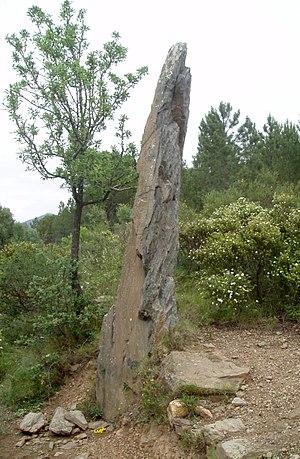
Cette liste non exhaustive recense les principaux sites mégalithiques en Catalogne, en Espagne.